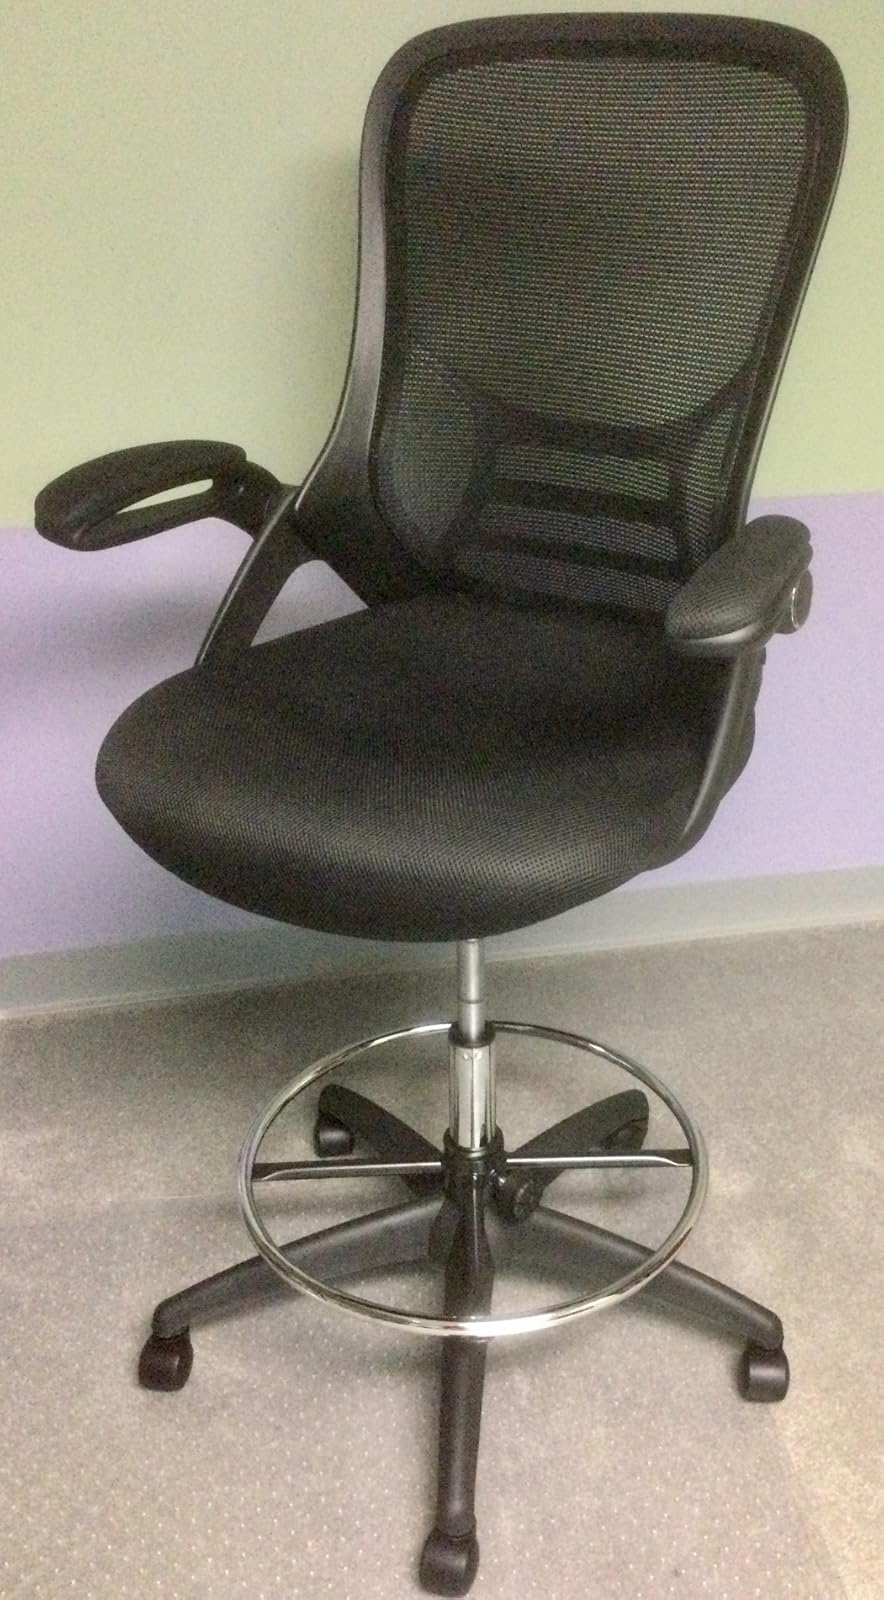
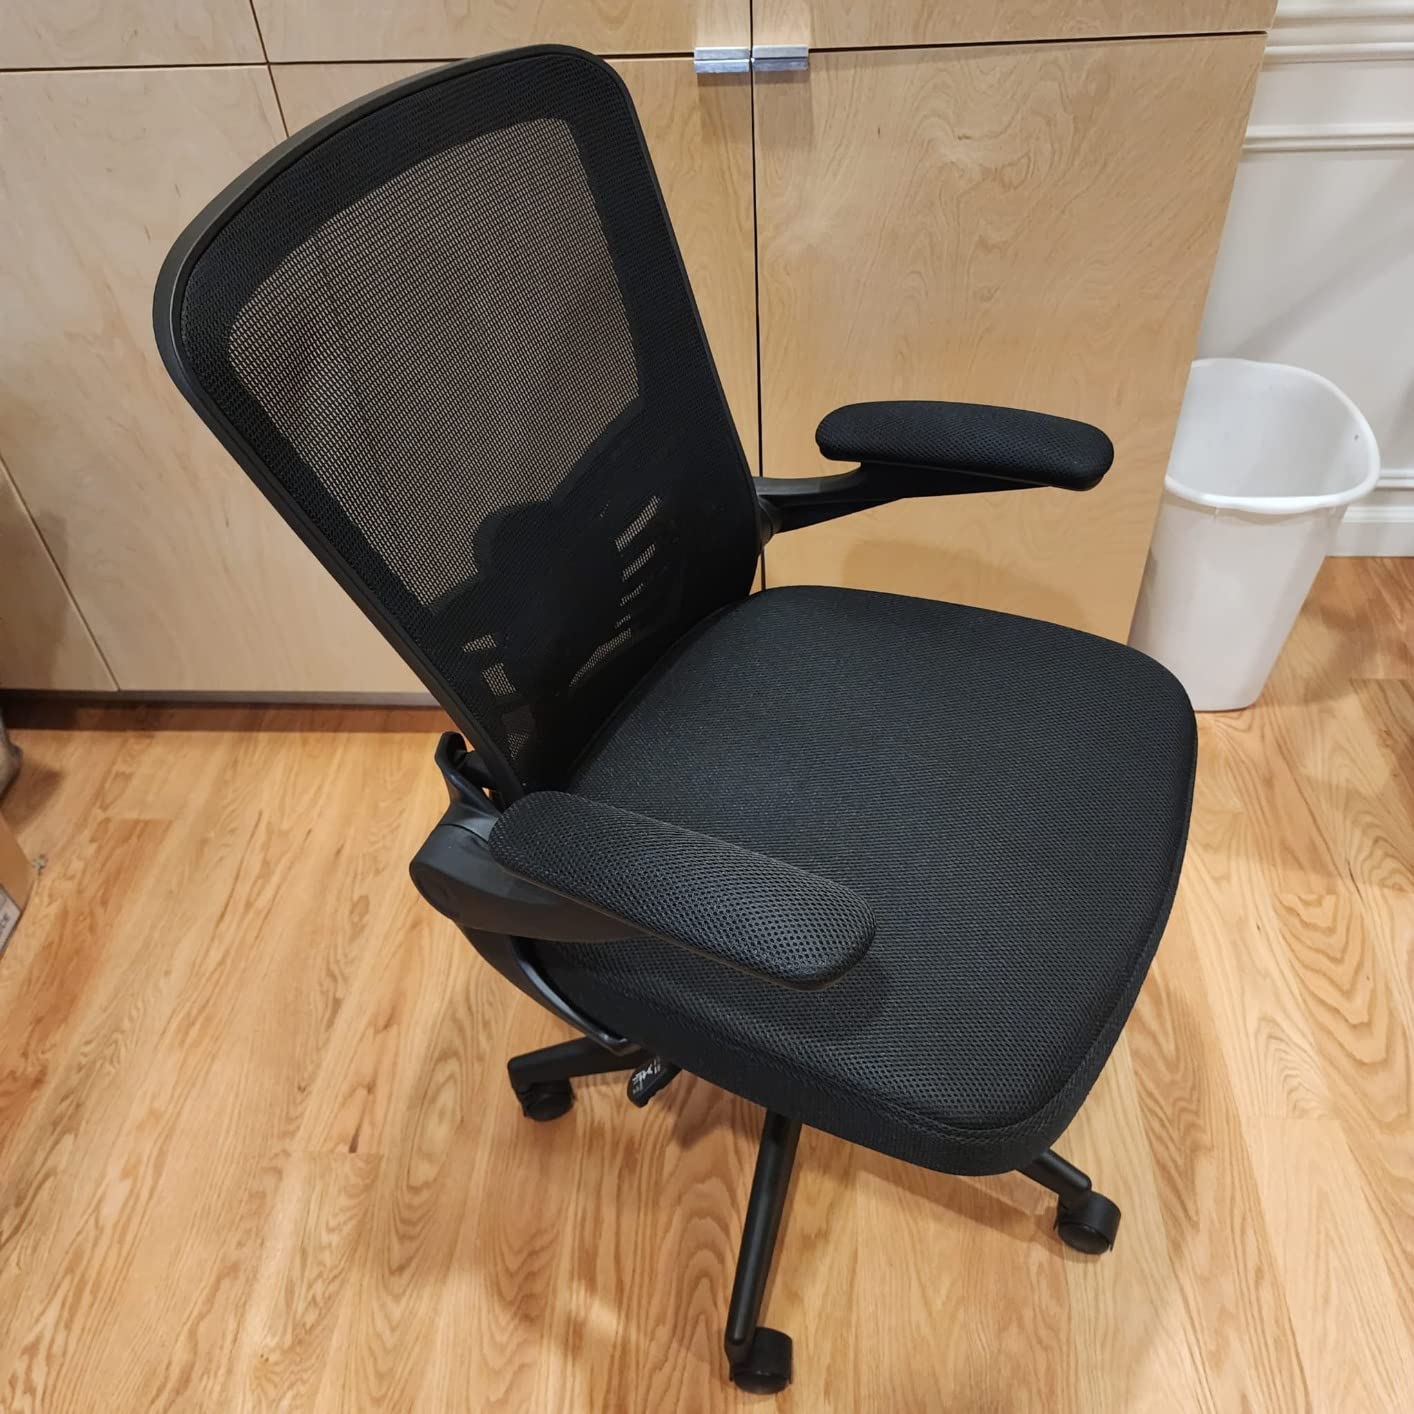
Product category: items_chair
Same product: no